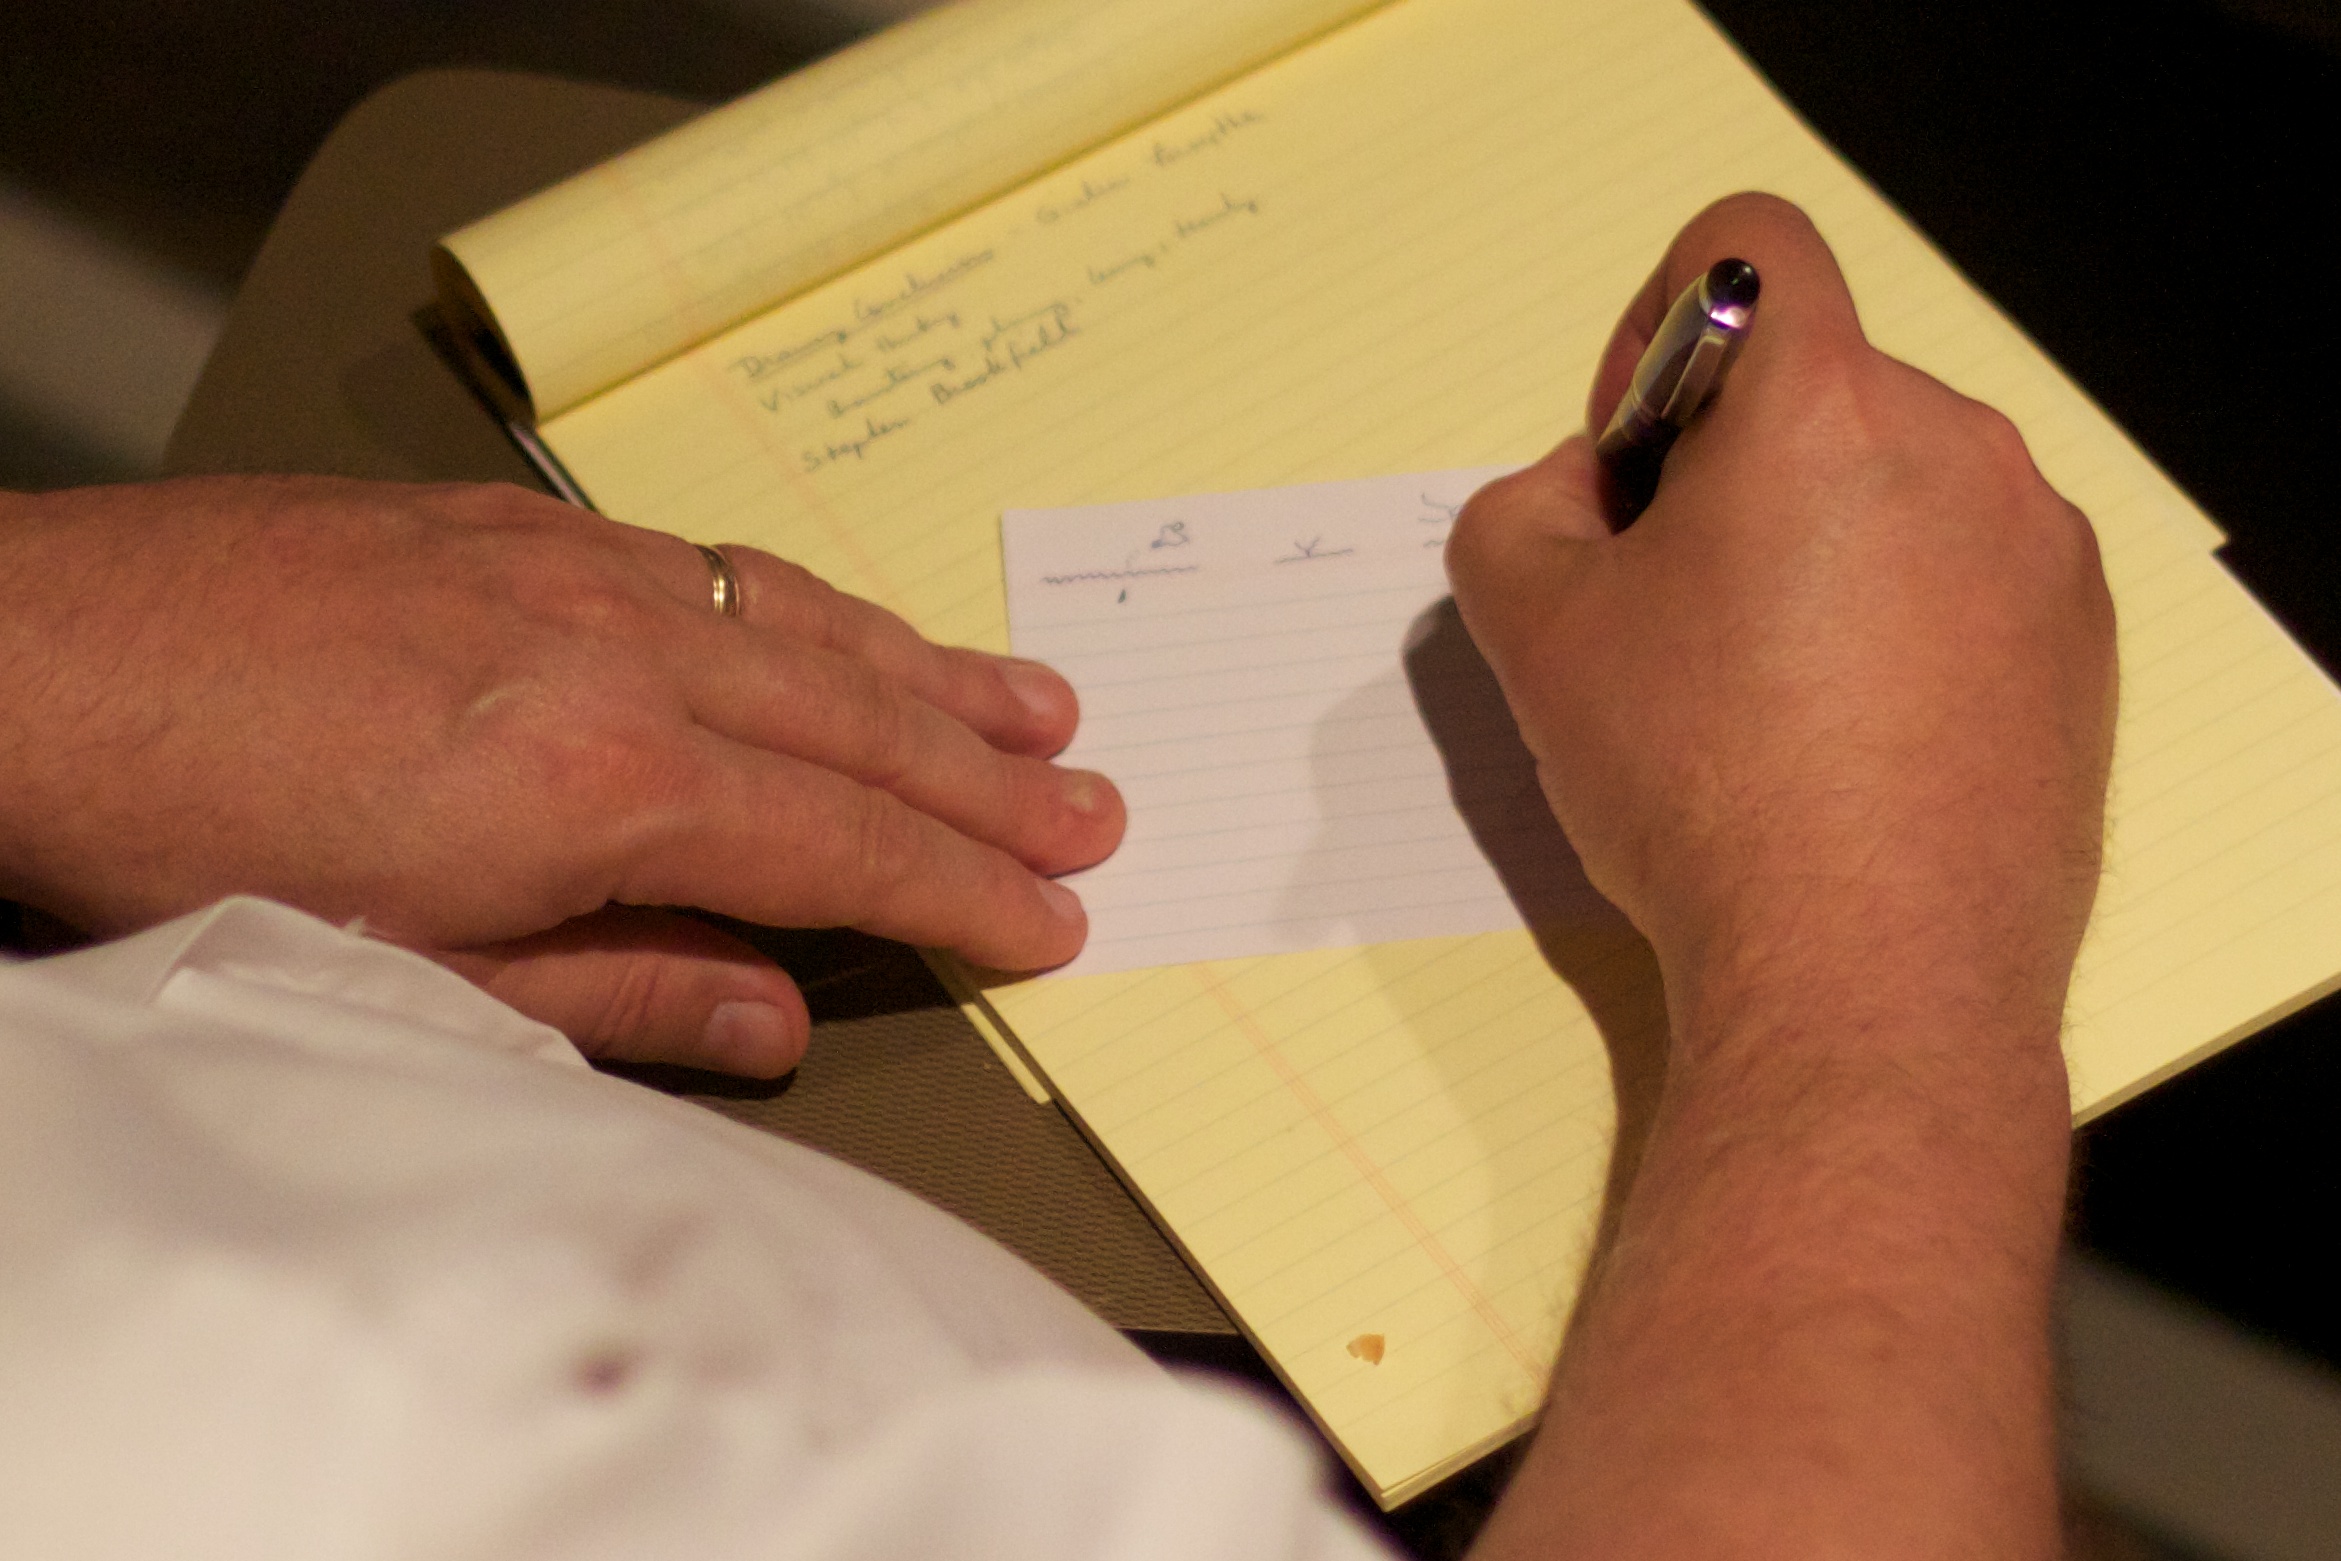
writing, hand, finger, paper, close up, art, umwfa12